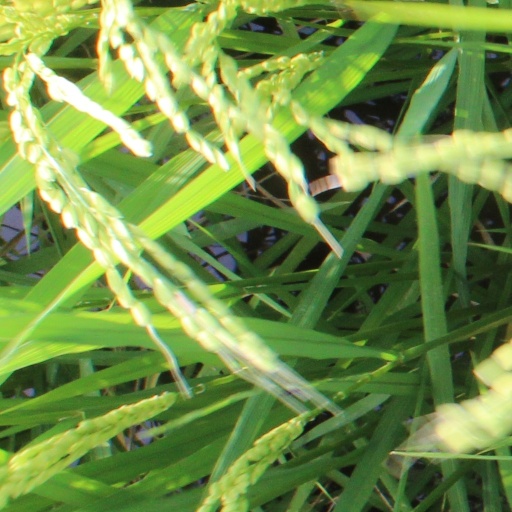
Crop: rice